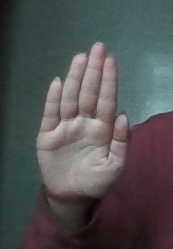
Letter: seen